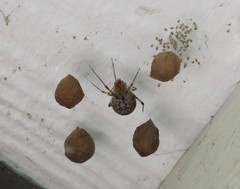
Species: Parasteatoda_tepidariorum